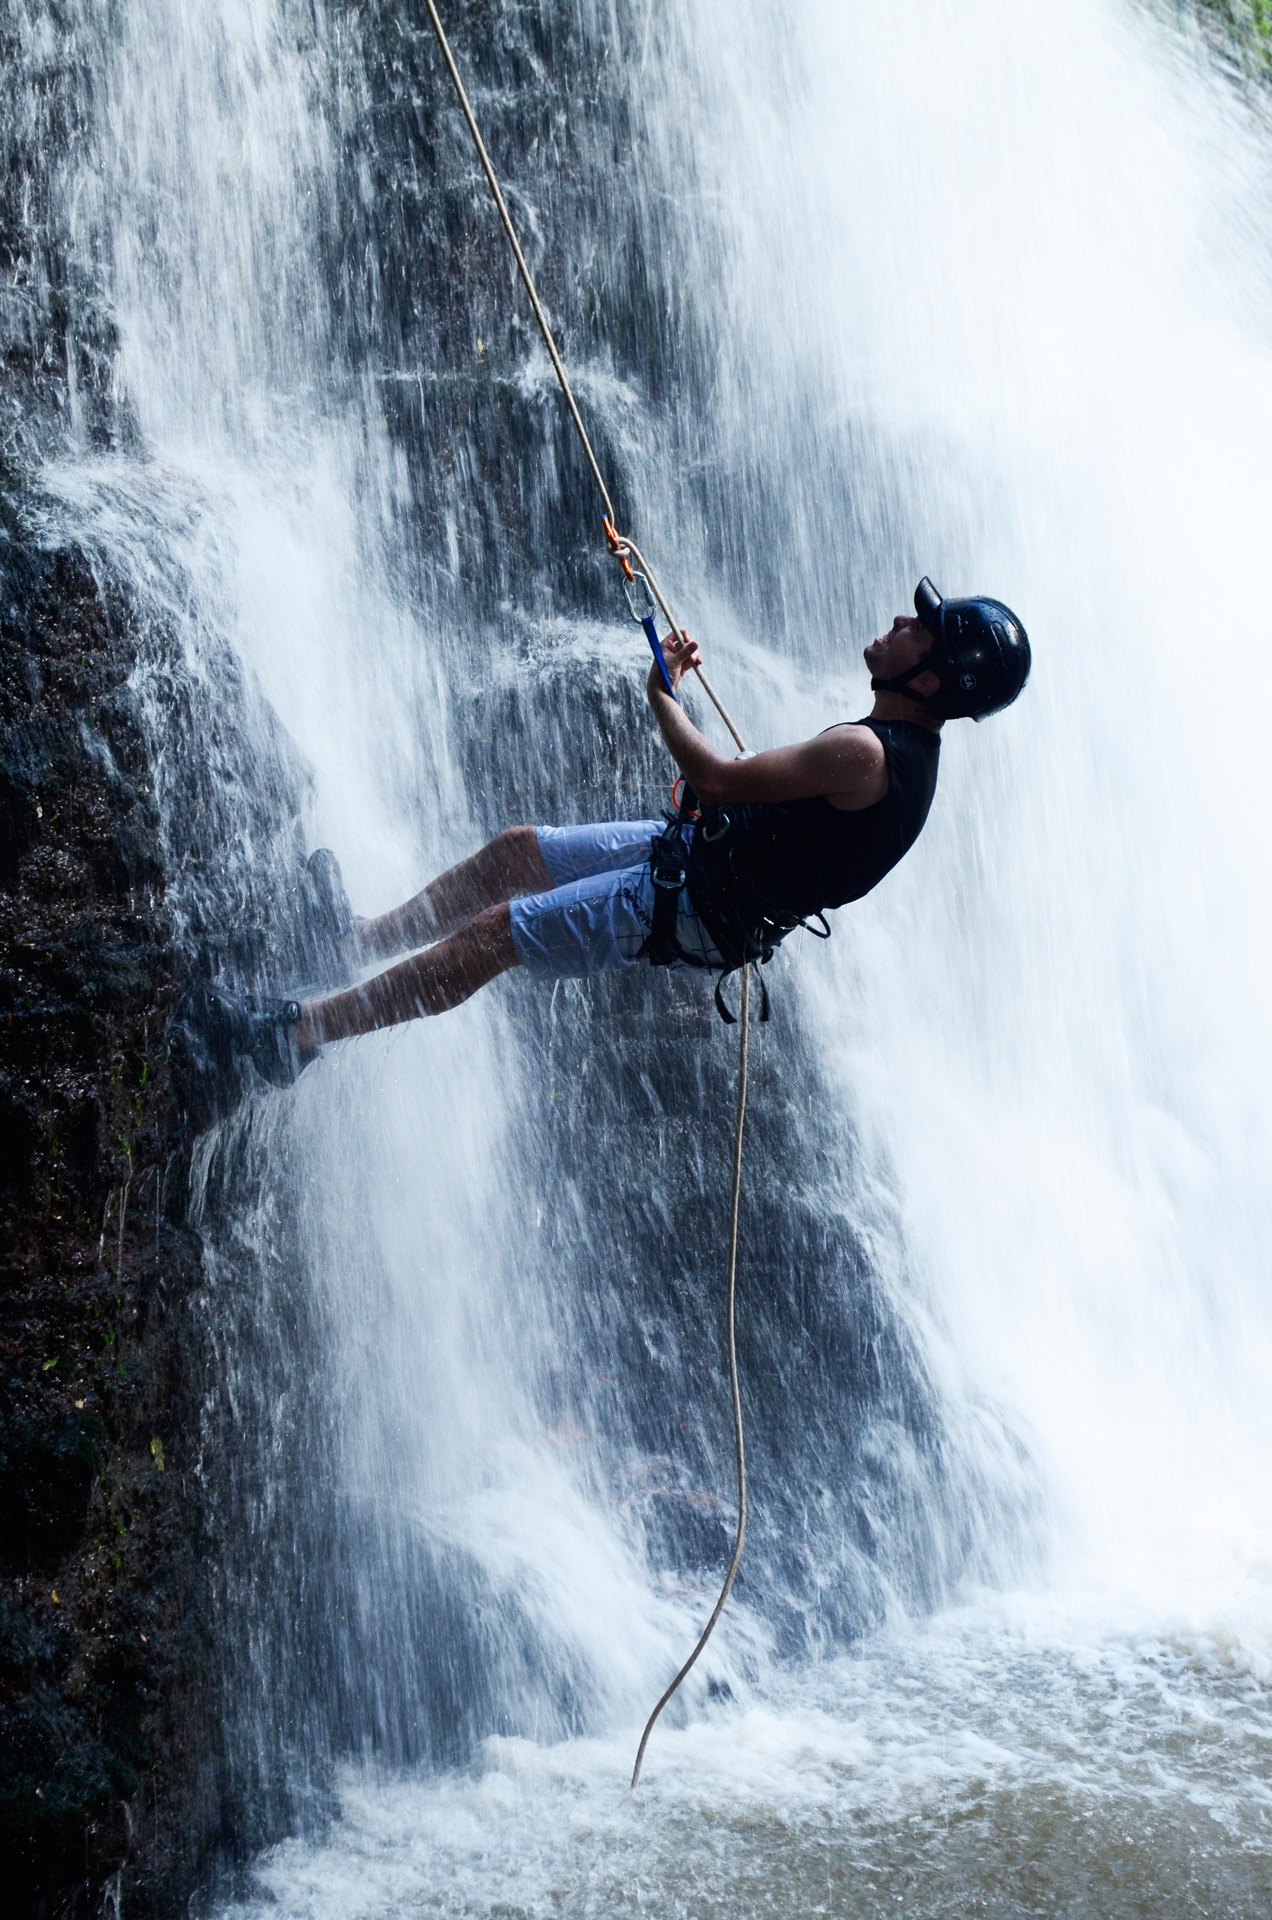
water, waterfall, wave, adventure, wet, action, extreme sport, fun, sports, cool, danger, water feature, veracruz, abseiling, waterskiing, roping, waterfall rappelling, colonial corner, cascade corner colonial